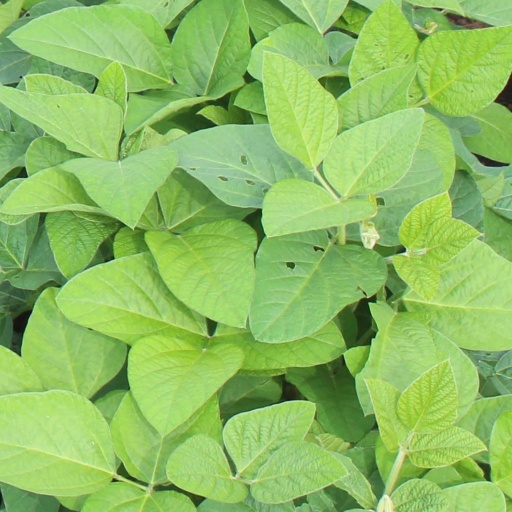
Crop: soybean